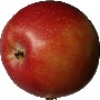
Label: Apple Braeburn 1